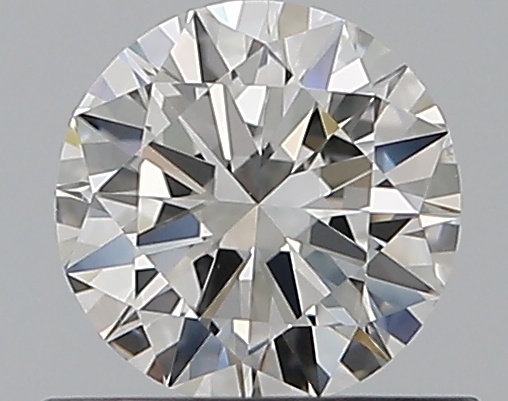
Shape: round
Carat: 0.5
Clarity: VS1
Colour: G
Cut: VG
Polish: EX
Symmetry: VG
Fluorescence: ST
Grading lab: GIA
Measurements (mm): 5.07 x 5.12 x 3.07